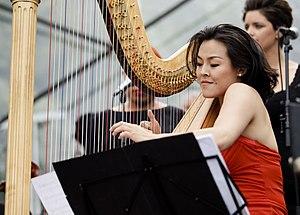
Lavinia Meijer est une harpiste classique néerlandaise.